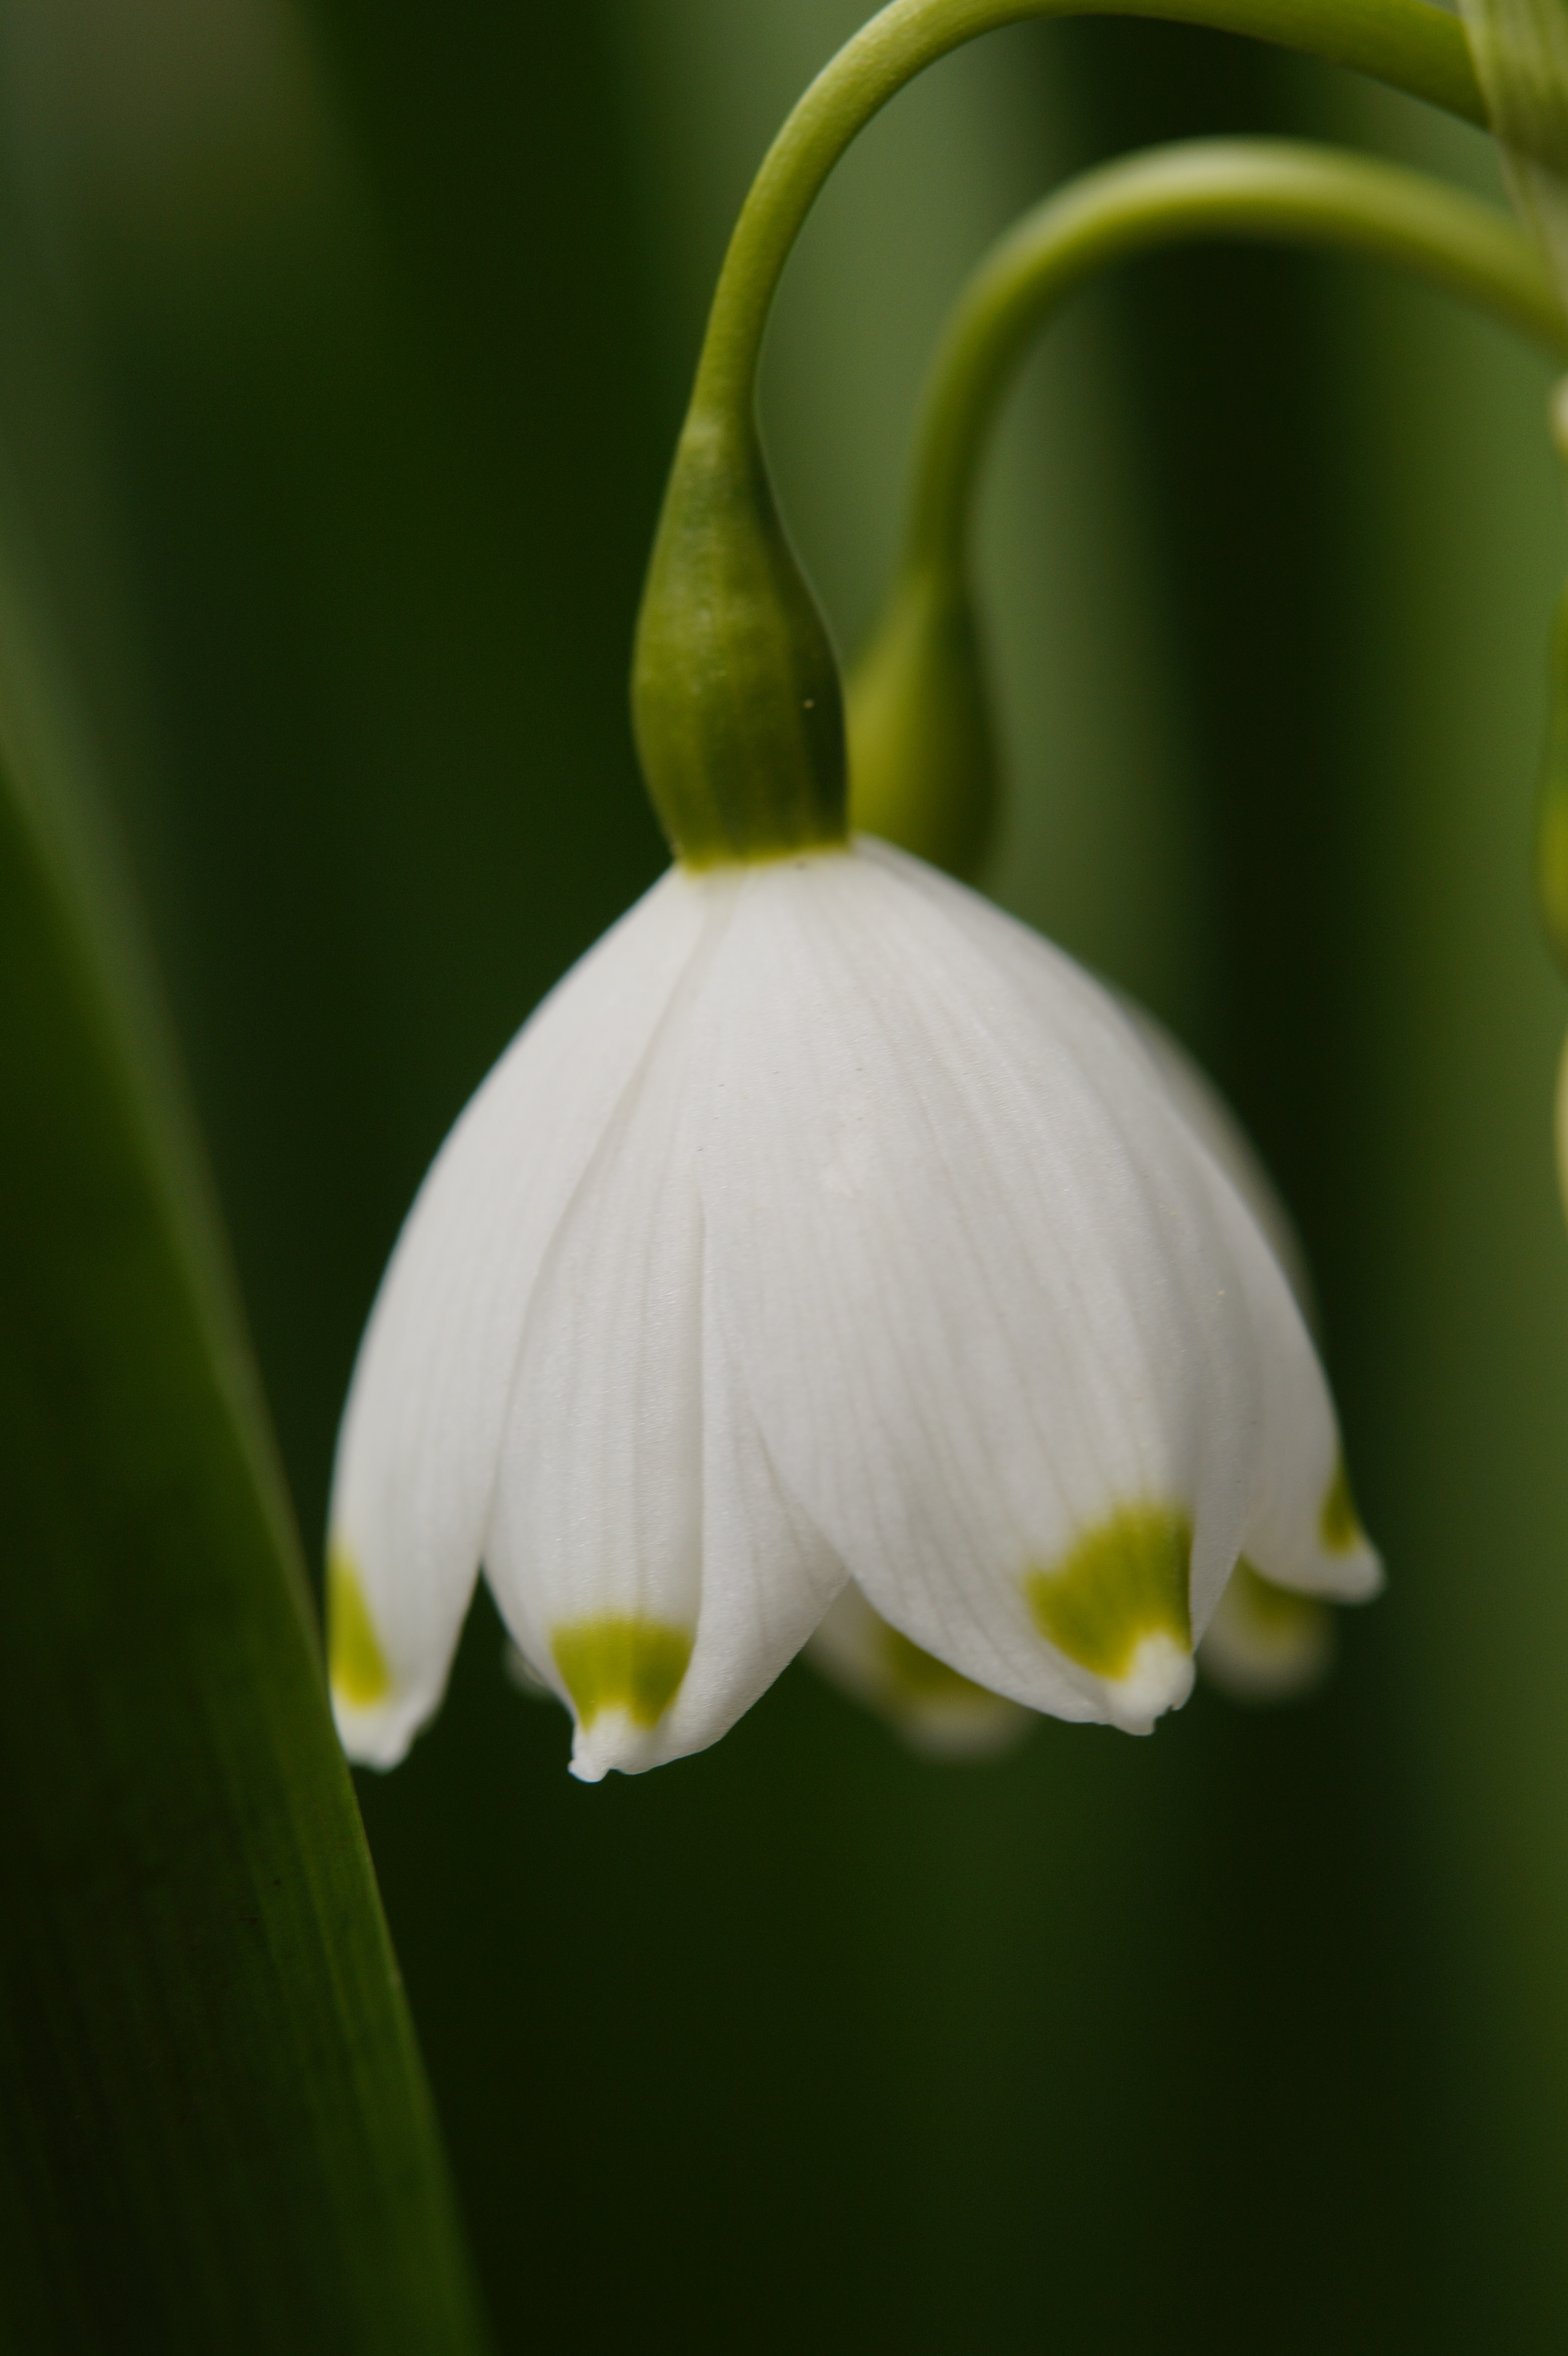
blossom, plant, white, flower, petal, bloom, spring, green, botany, yellow, garden, flora, snowflake, wildflower, close up, snowdrop, spring flower, cypripedium, galanthus, macro photography, flowering plant, plant stem, land plant, maerzgloeckchen